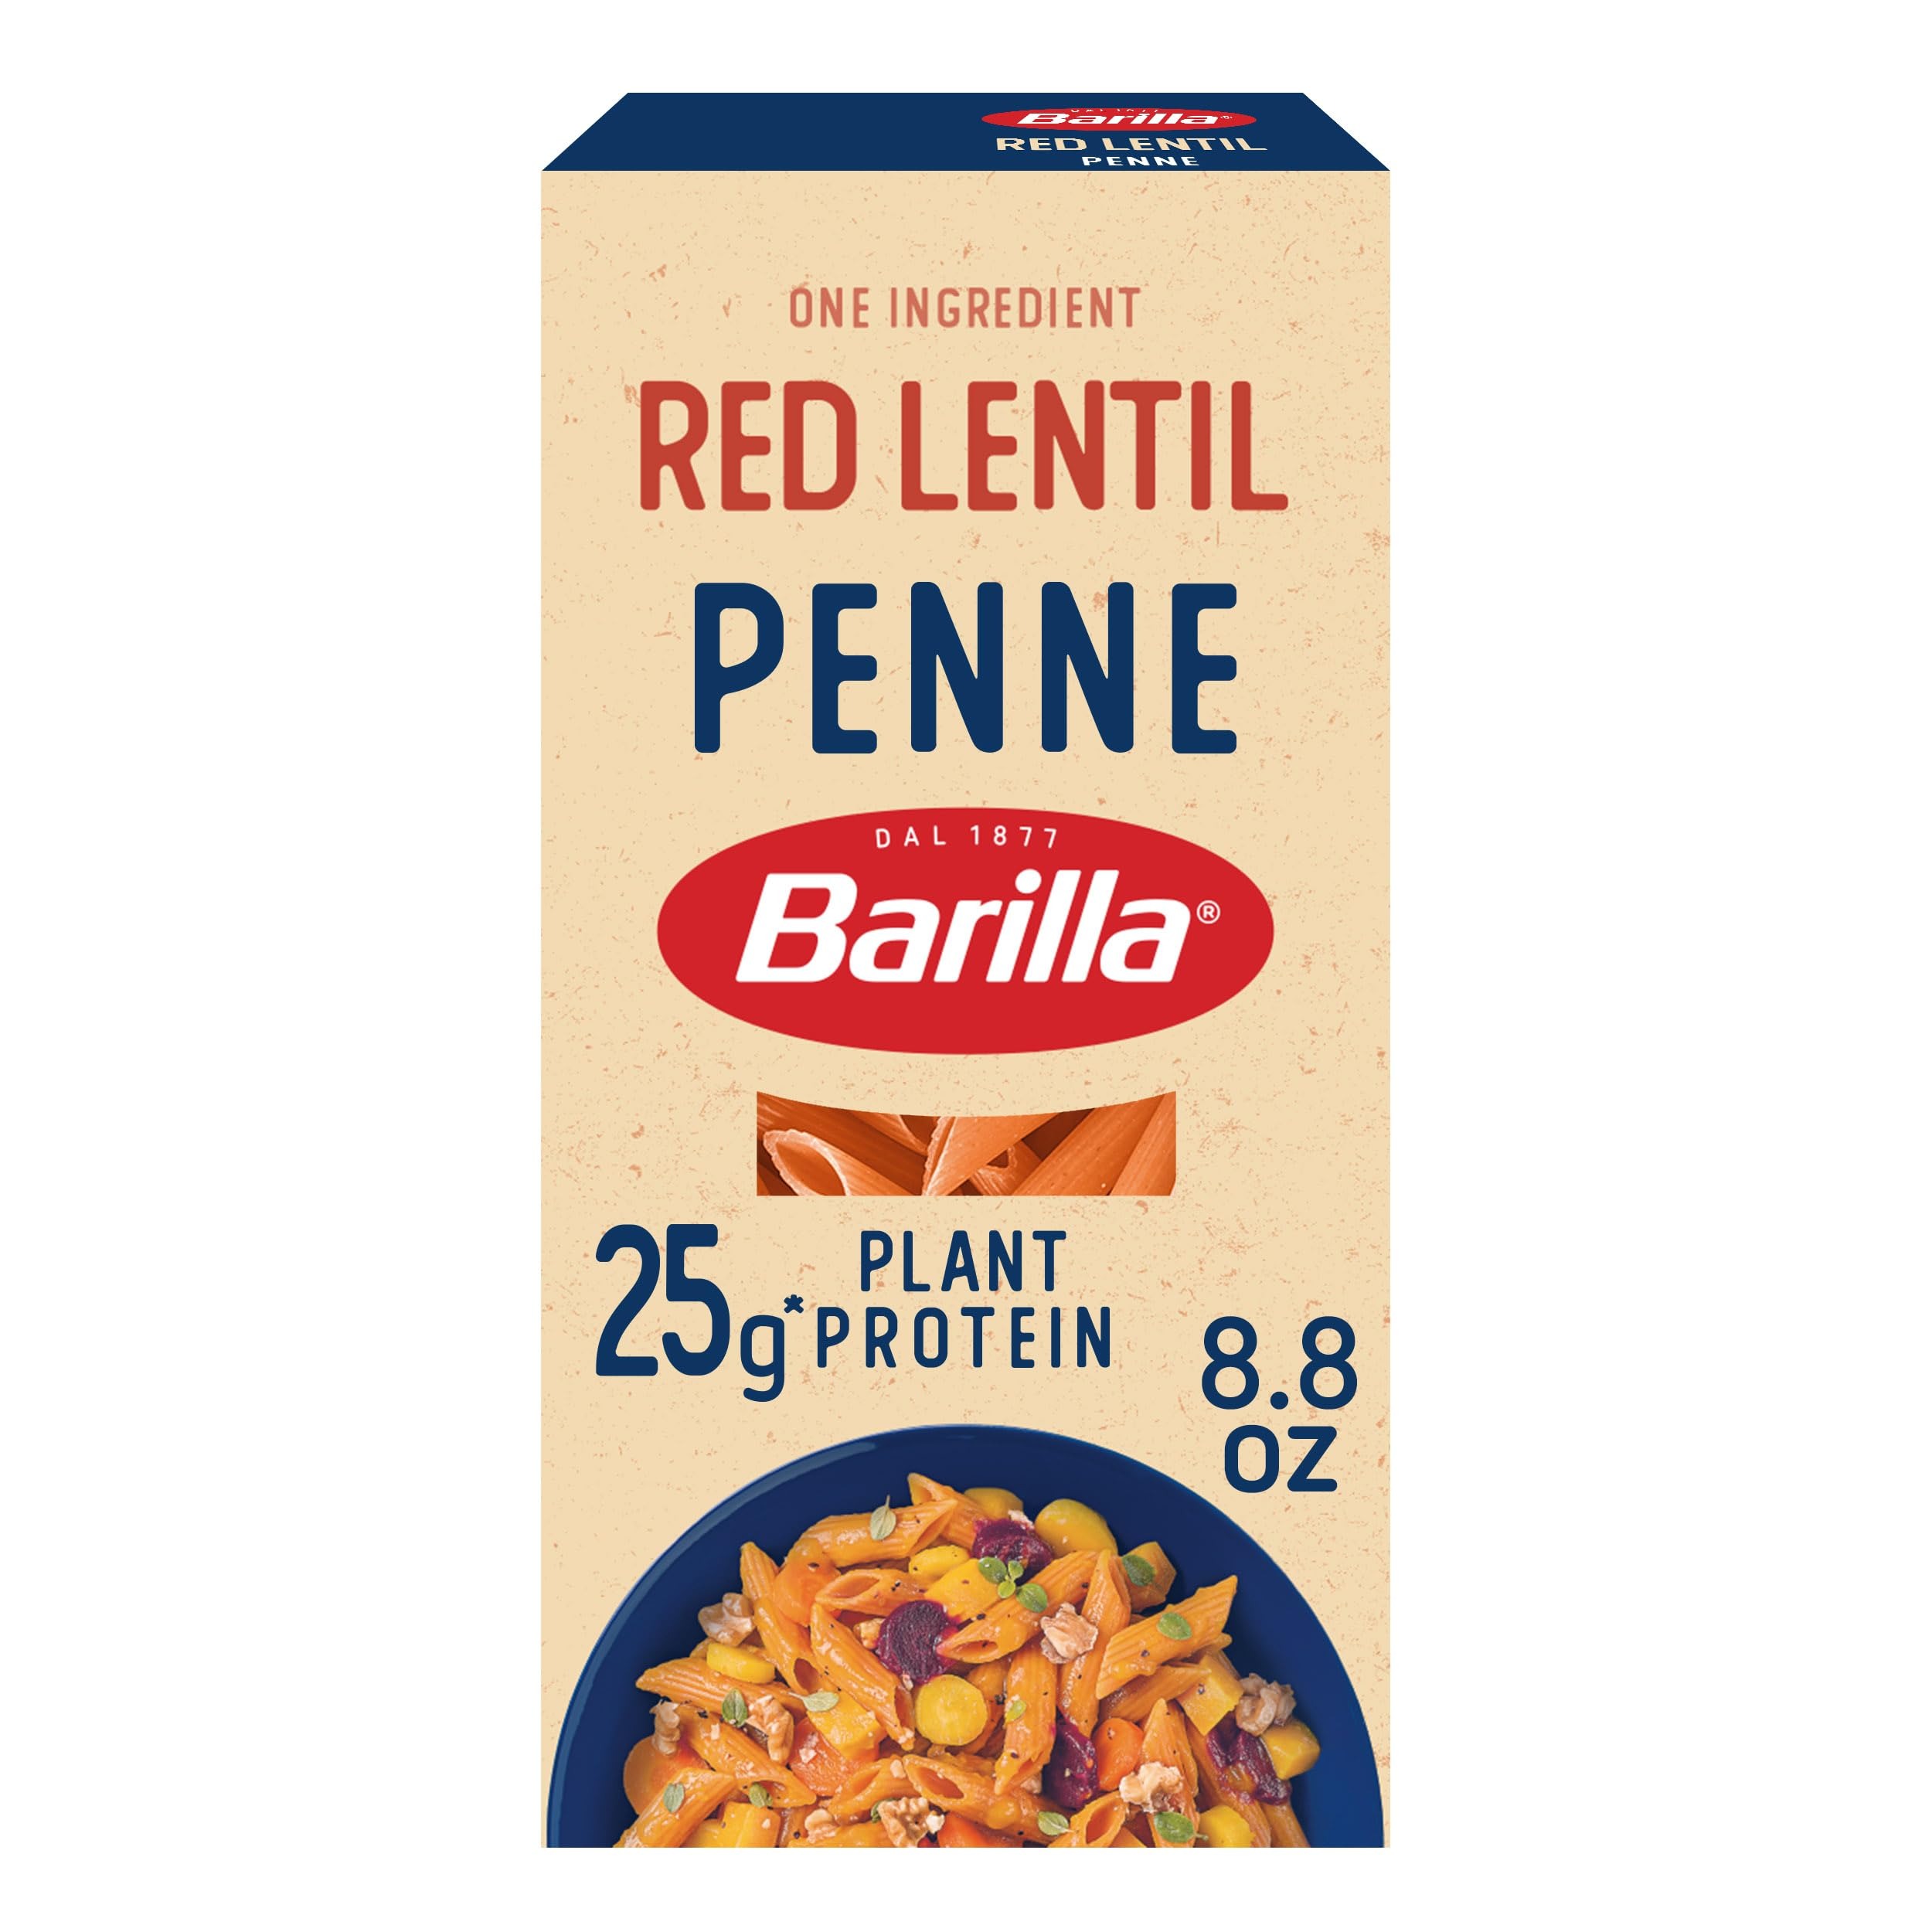
Item Name: Barilla Red Lentil Penne Pasta, 8.8 oz - Vegan, Gluten Free, Non GMO & Kosher - Made with Plant Based Protein
Bullet Point 1: Barilla Red Lentil Pasta is made with just one simple ingredient, red lentil flour, and is a great source of plant based protein and dietary fiber—no gums or other additives
Bullet Point 2: Contains one 8.8-ounce box of Barilla Red Lentil Penne pasta
Bullet Point 3: Contains 25g protein and 11g fiber per 3.5-ounce serving, all with delicious red lentil flavor that pairs well with tomato-based pasta sauce, pesto sauce or other pasta sauces
Bullet Point 4: Barilla Red Lentil Pasta is a vegan pasta that is Kosher certified, naturally gluten free and is Non-GMO Project Verified
Bullet Point 5: Boil 4-6 quarts of salted water, add pasta and boil for 8 minutes (add 1-2 extra minutes for more tender pasta), drain and top with your favorite Barilla pasta sauce
Value: 8.8
Unit: oz

Price: 1.795